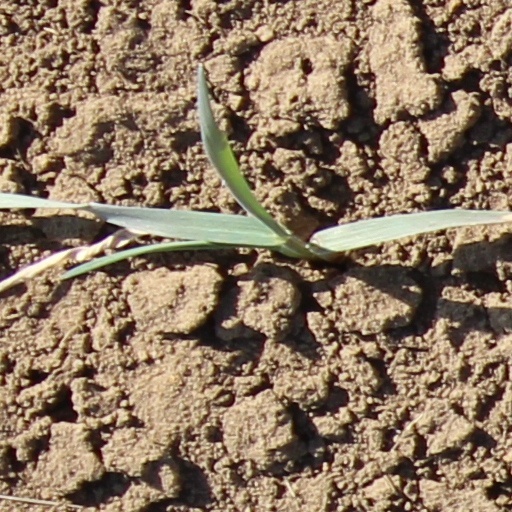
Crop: wheat